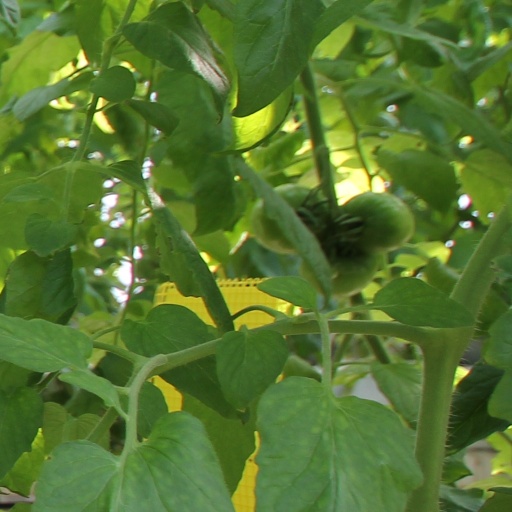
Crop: tomato